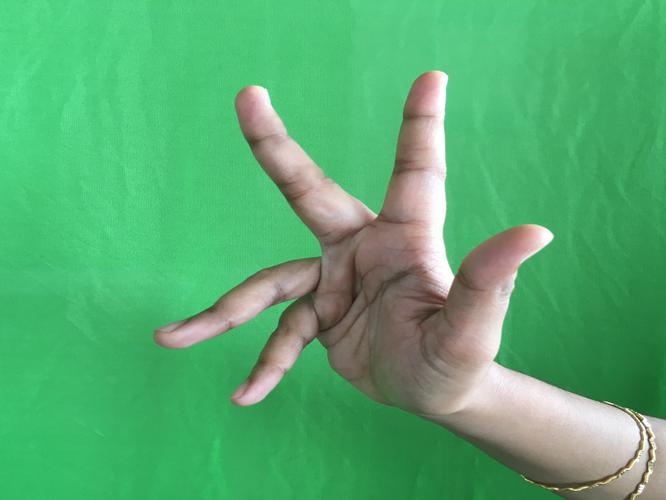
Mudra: Alapadmam
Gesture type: single_hand